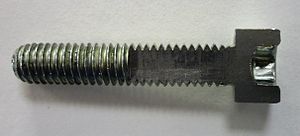
Bolt
En delvist gennemskåret bolt
En bolt, også kaldet en maskinskrue, er et skaft med hoved. Skaftet har en skruelinjeformet rille på sin overflade som passer til en møtrik med utilspidsende gevind.